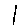
Label: 1